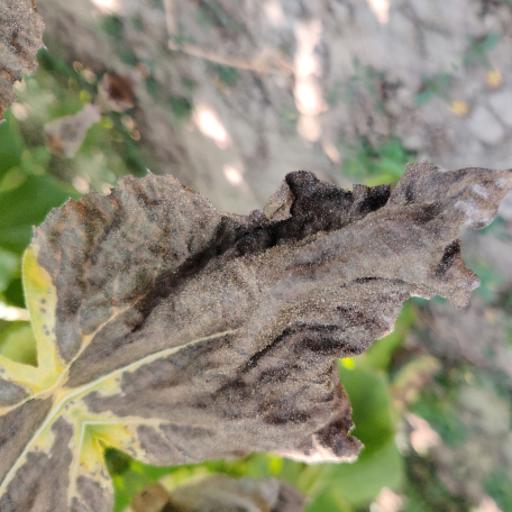
Label: Leaf_scars